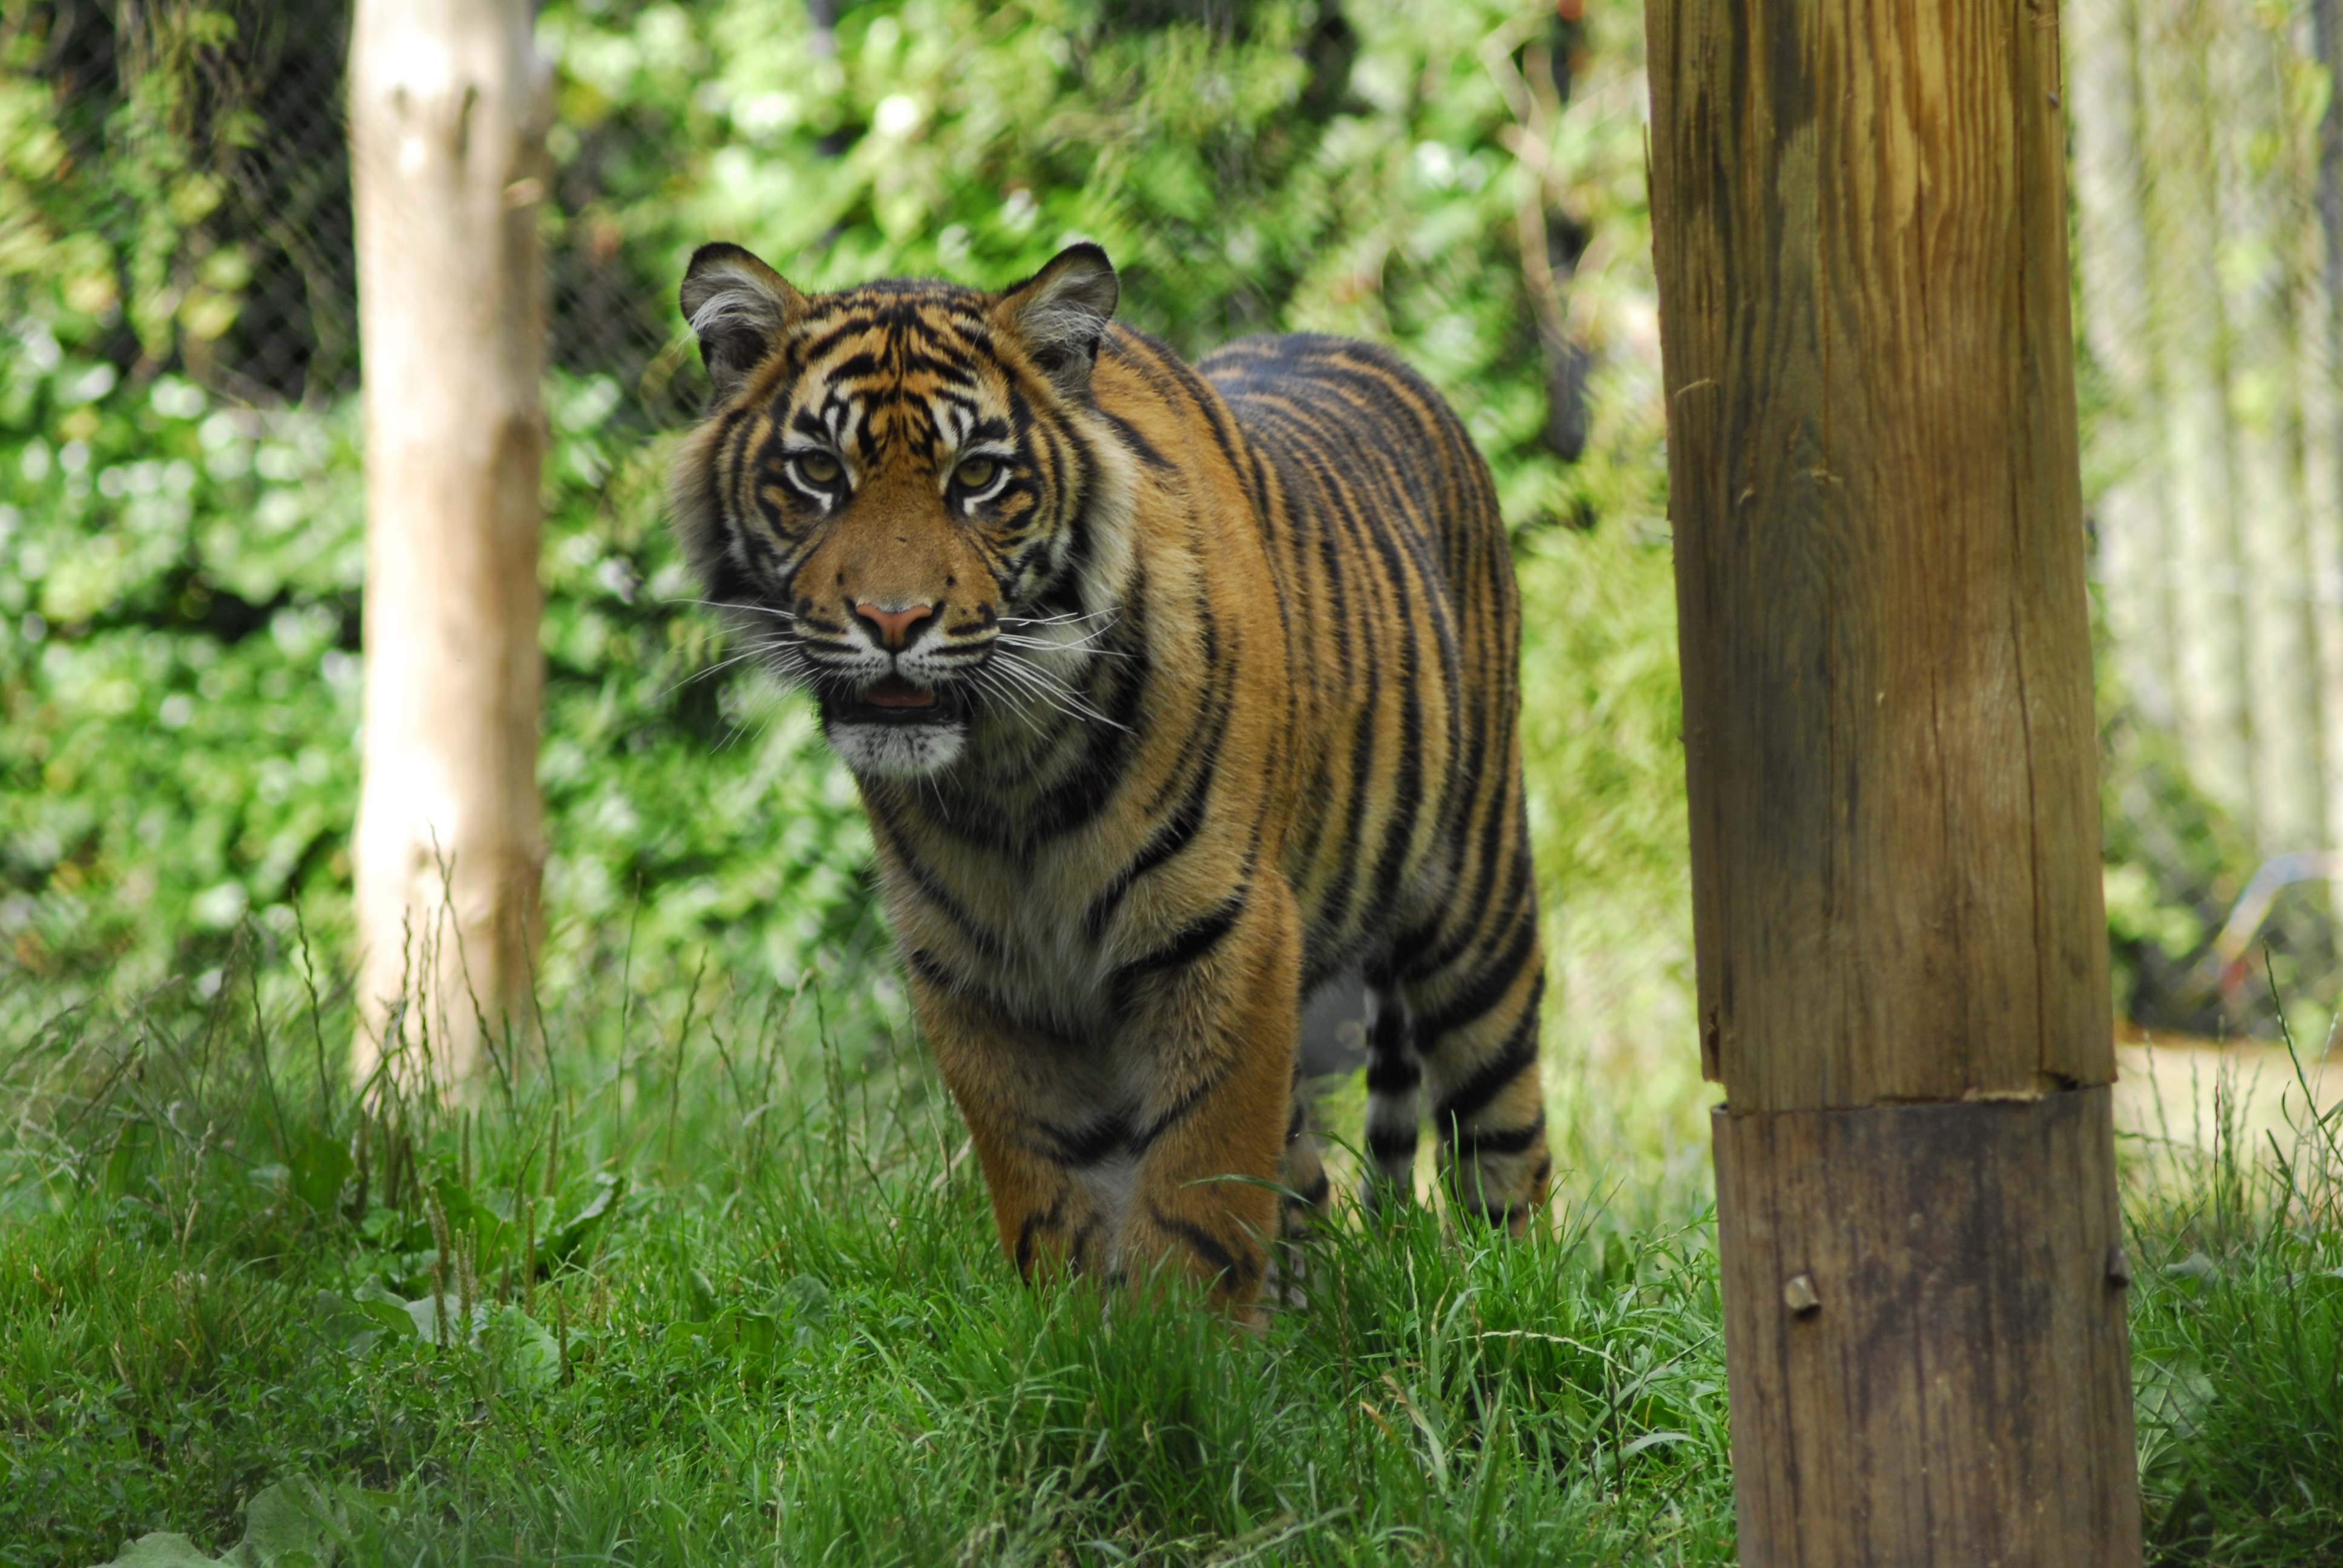
nature, animal, wildlife, zoo, jungle, mammal, fauna, tiger, safari, big cats, outdoor recreation, cat like mammal